Shiramine Shrine

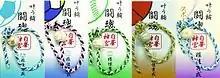
Kanauwa is Lucky charm of sports.

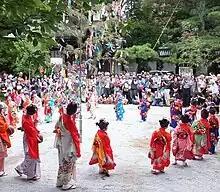
Komachi-odori

In 1871, the identified the hierarchy of government-supported shrines most closely associated with the Imperial family. The "kampeisha" were shrines venerated by the imperial family. This category encompasses those sanctuaries enshrining emperors, imperial family members, or meritorious retainers of the Imperial family. Up through 1940, the mid-range of Imperial shrines or included the shrine; and it was then known as Shiramine"-gū" In 1940, Shiramine's status was changed to , which is the highest rank; and since then, it has been known as Shiramine "jingū."